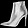
Label: Ankle boot